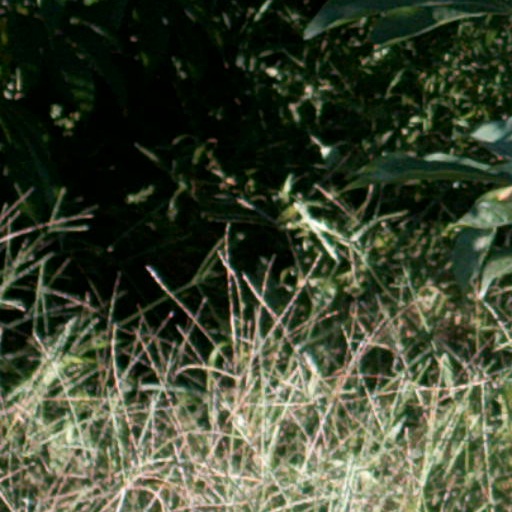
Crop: cassava